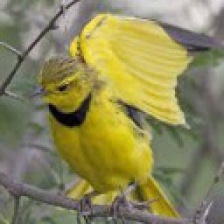
Species: GOLDEN PIPIT
Scientific name: TMETOTHYLACUS TENELLUS